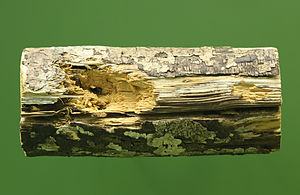
Aye-aye / Levevis / Føde
Spor efter en aye-aye, der har gnavet i en gren.
Aye-ayen, også kaldet fingerdyret, er en primatart i gruppen lemurer, og verdens største nataktive primat. Den lever på Madagaskar og er den eneste nulevende art i familien Daubentoniidae. Den er ejendommelig ved at bruge sin langefinger til at banke på træer, for at finde steder med insektlarver, som den kan gnave sig ind til med sine lange gnaver-lignende fortænder. Denne adfærd har givet den tilnavnet "primaternes spætte". Det mentes på et tidspunkt, at den var uddød, men den blev genopdaget i 1957.